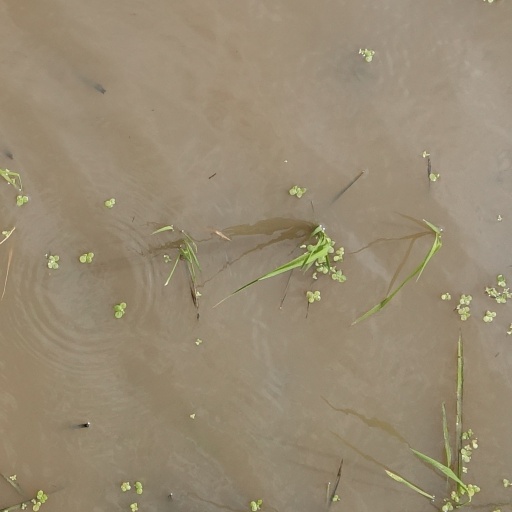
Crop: rice